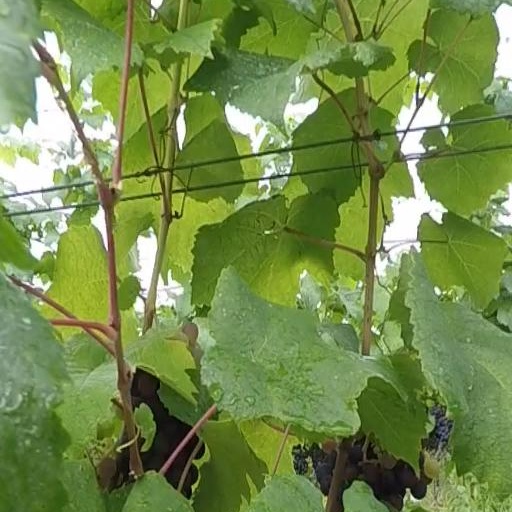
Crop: grape